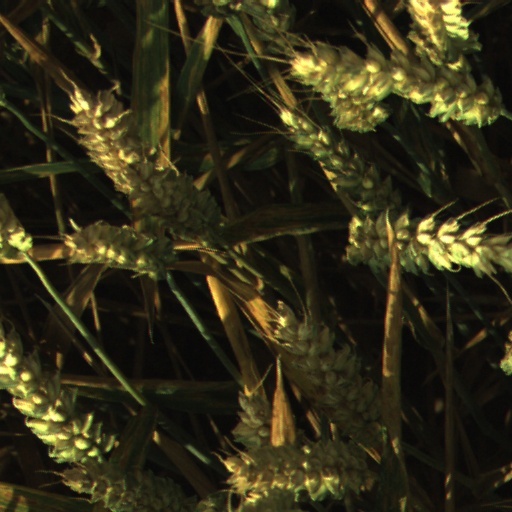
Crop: wheat